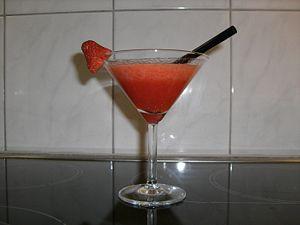
Le satou est une préparation culinaire d'origine roumaine qui ressemble à un sabayon.